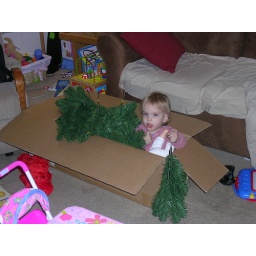
Claire in Christmas tree box